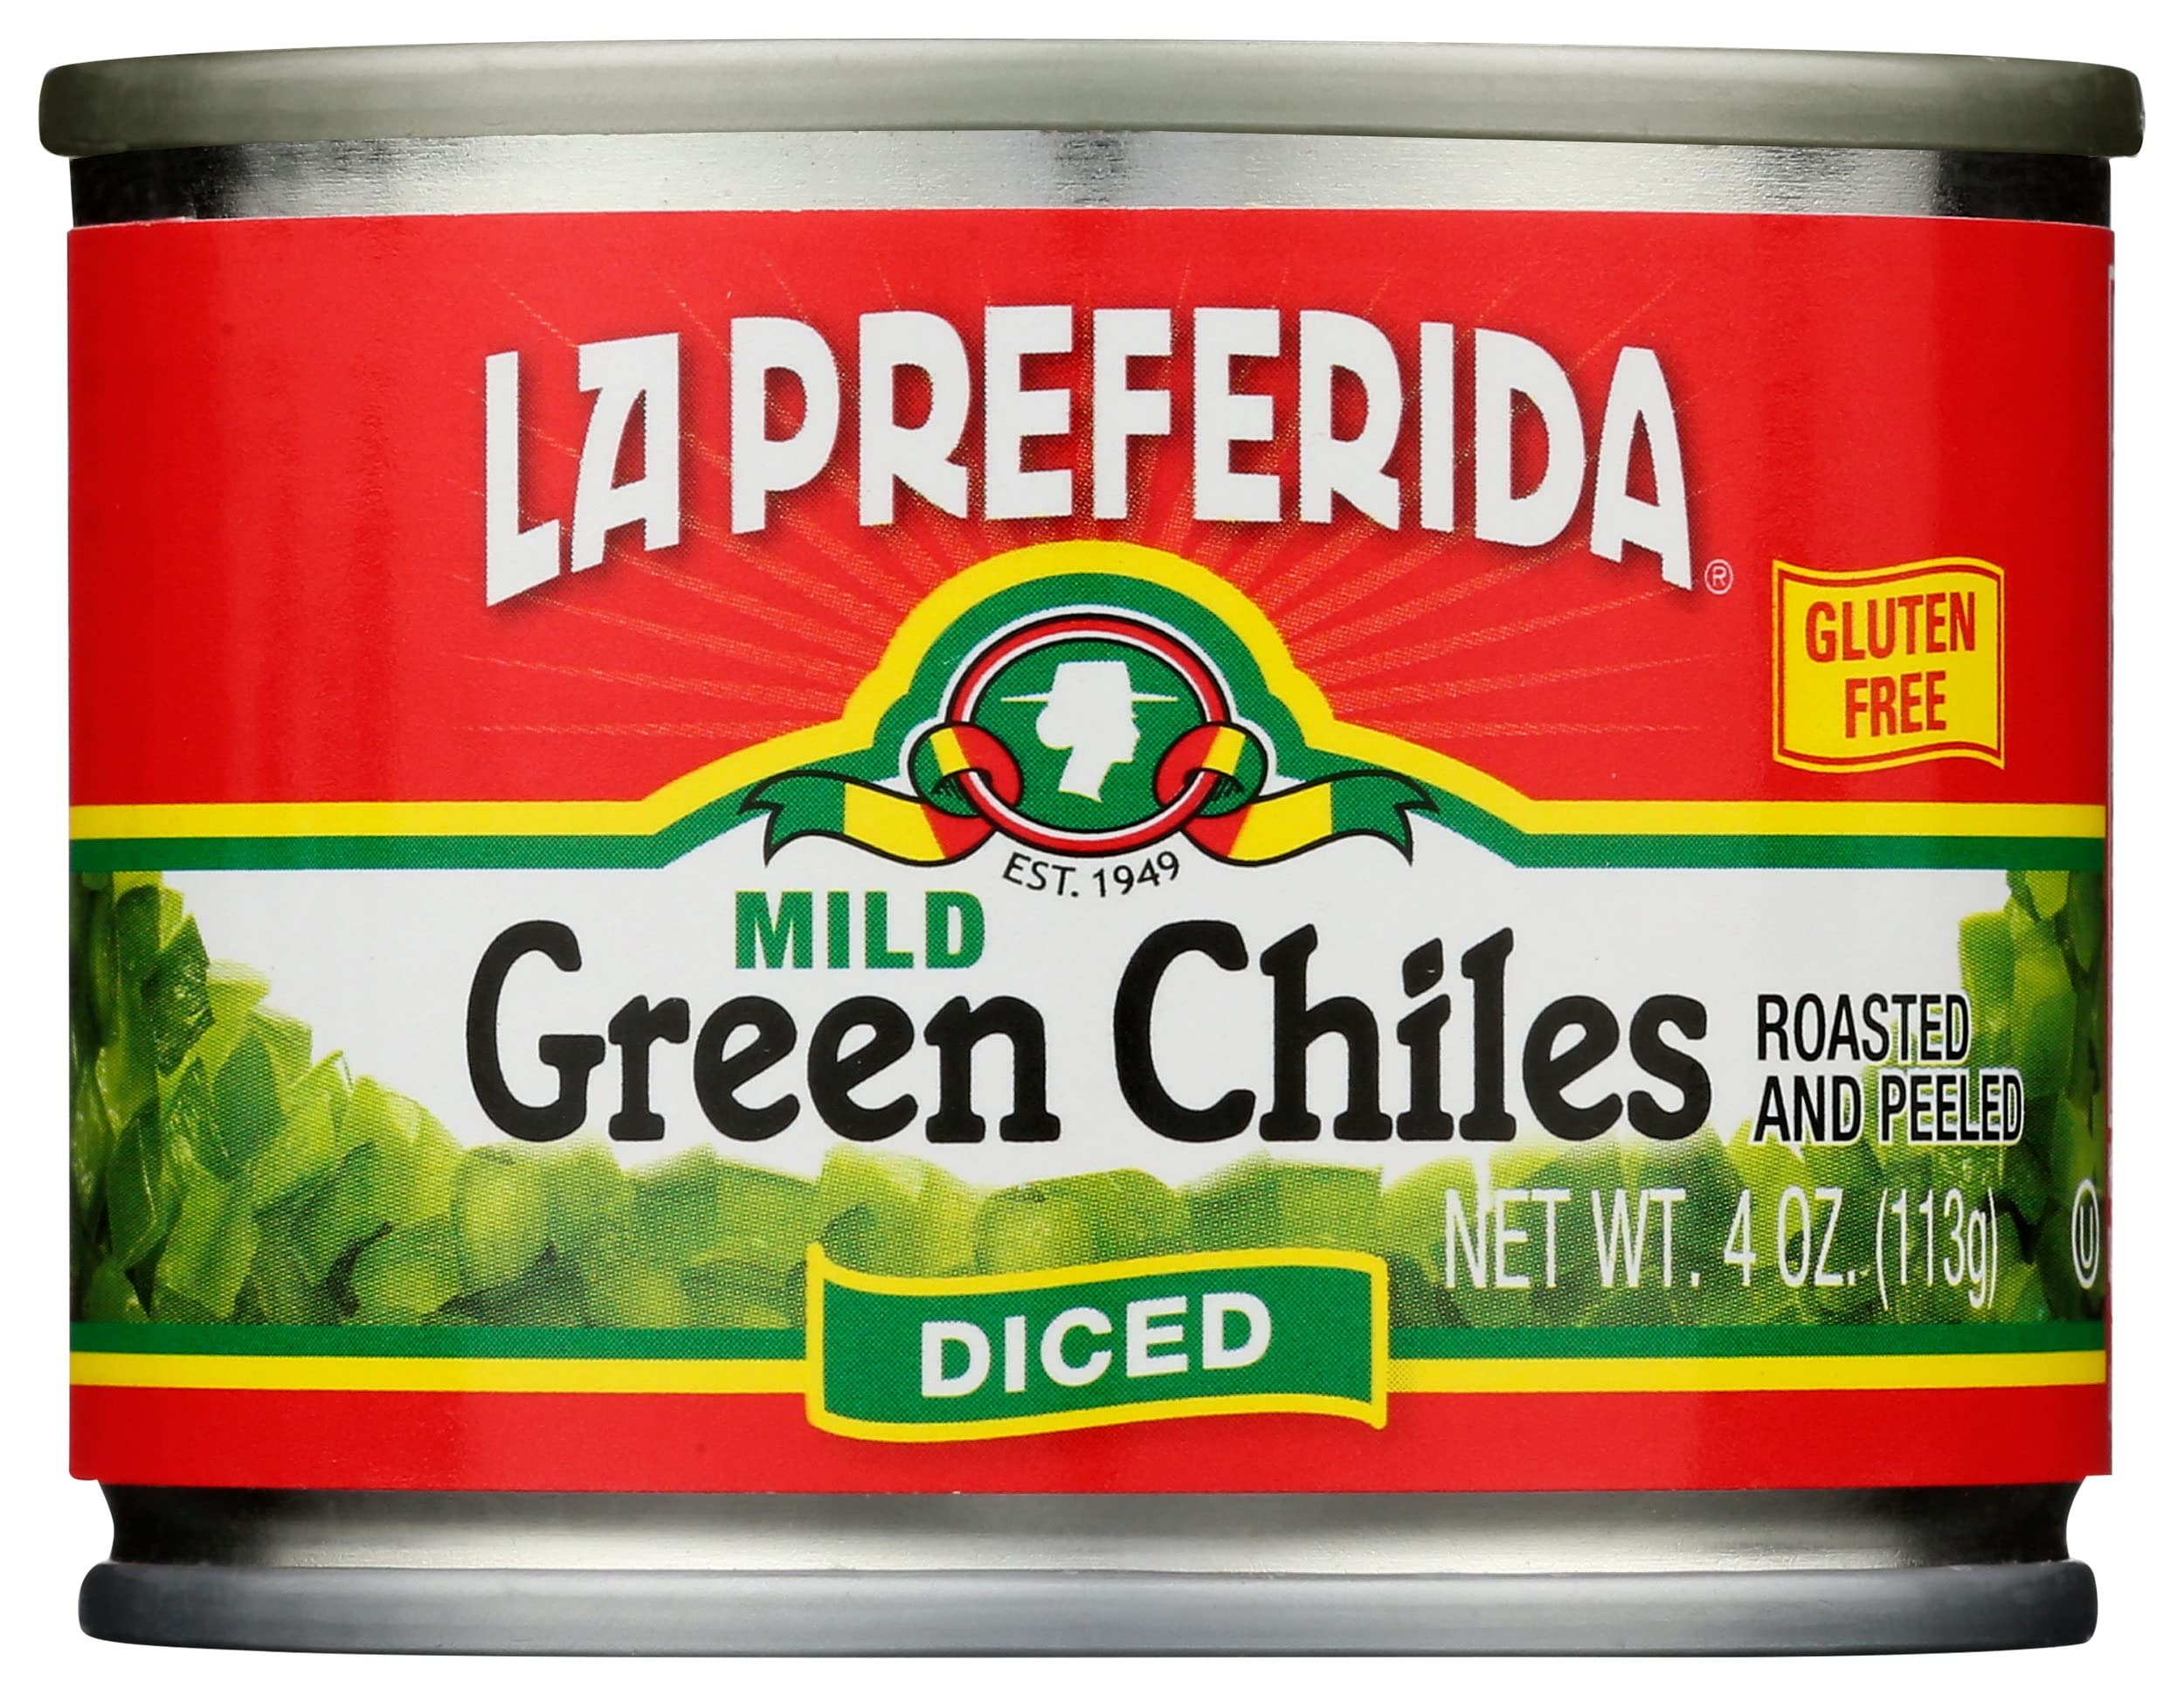
Item Name: La Preferida Mild Green Chilies Diced, Roasted and Peeled, Gluten Free, 4 Ounce (Pack of 24)
Bullet Point: La Preferida Mild Green Chilies Diced, Roasted and Peeled, Gluten Free, 4 Ounce (Pack of 24)
Value: 96.0
Unit: Ounce

Price: 24.7